Bellevue Hospital

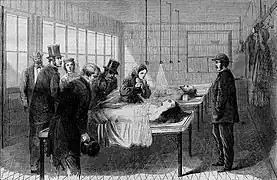
An engraving from 1866 showing the city's first morgue, located in Bellevue

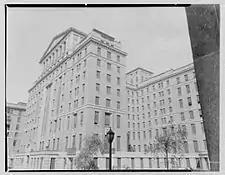
The administration building in 1950

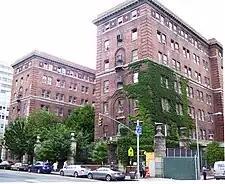
The original psychiatric hospital building

Bellevue traces its origins to the city's first permanent almshouse, a two-story brick building completed in 1736 on the city common, now City Hall Park.